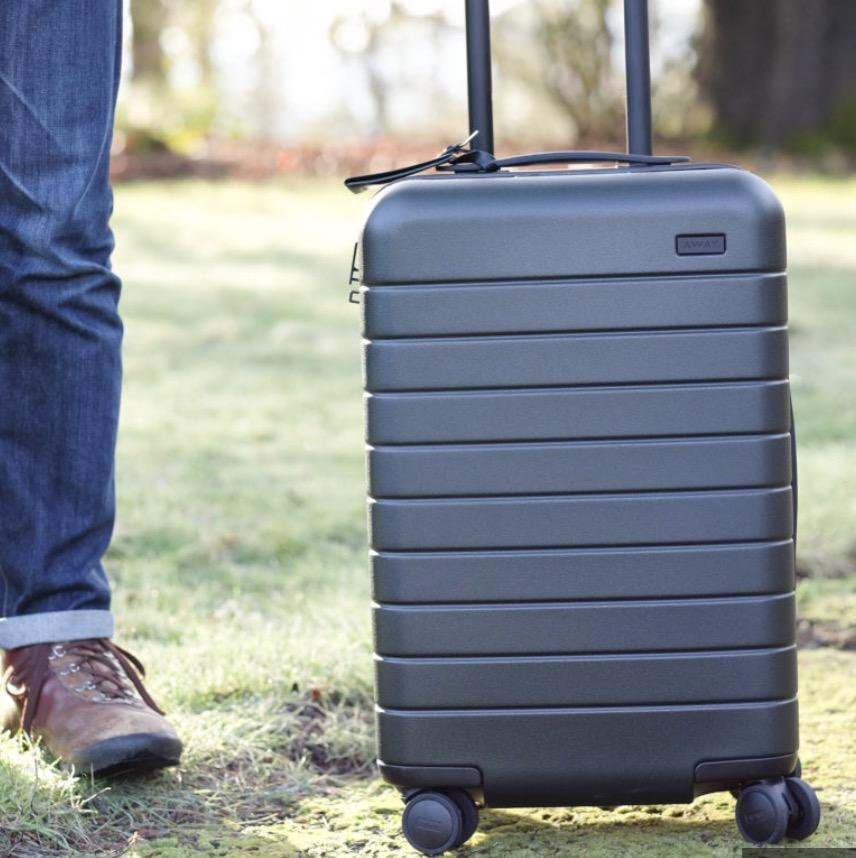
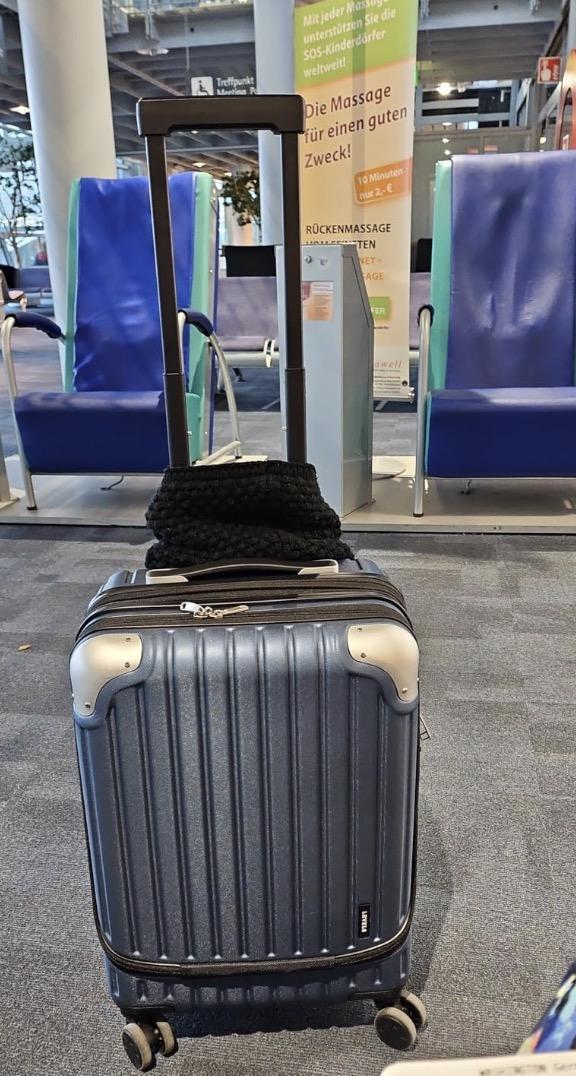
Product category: items_tea
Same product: no